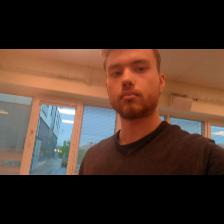
Label: Human